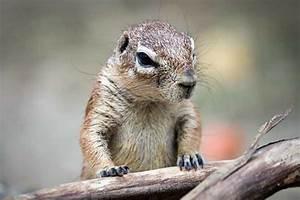
squirrel